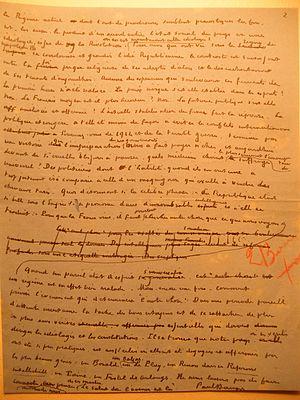
Le Démon de midi est un roman de l’écrivain français Paul Bourget paru en 1914 aux éditions Plon-Nourrit à Paris. Ce roman à thèse à forte teneur idéologique, comme L'Étape ou Un divorce, permet à l’académicien de développer les thèmes sociaux, politiques et religieux qui lui sont chers et qu’il a découverts en lisant Joseph de Maistre, théoricien de la Contre-révolution : la lutte contre les idées révolutionnaires et la défense de l’Église catholique, de la famille traditionnelle et des valeurs patriotiques. En décrivant les milieux ecclésiastiques de l’époque, alors agités selon lui par des controverses dangereuses, Paul Bourget affirme la nécessité d’une discipline de l’esprit et des mœurs et, conséquemment, d’une autorité supérieure à toute discussion, d’un magistère infaillible qui règle cette discipline.